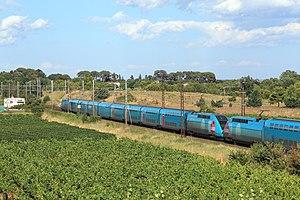
On appelle livrée la décoration extérieure d'un matériel roulant ferroviaire. Au cours de son histoire, depuis 1938, la Société nationale des chemins de fer français a utilisé de nombreuses livrées liées aux modes et aux changements de matériels. Certaines sont des essais sans lendemain sur quelques machines, d'autres sont de véritables marqueurs de l'identité de l'entreprise, par exemple la livrée « béton ».